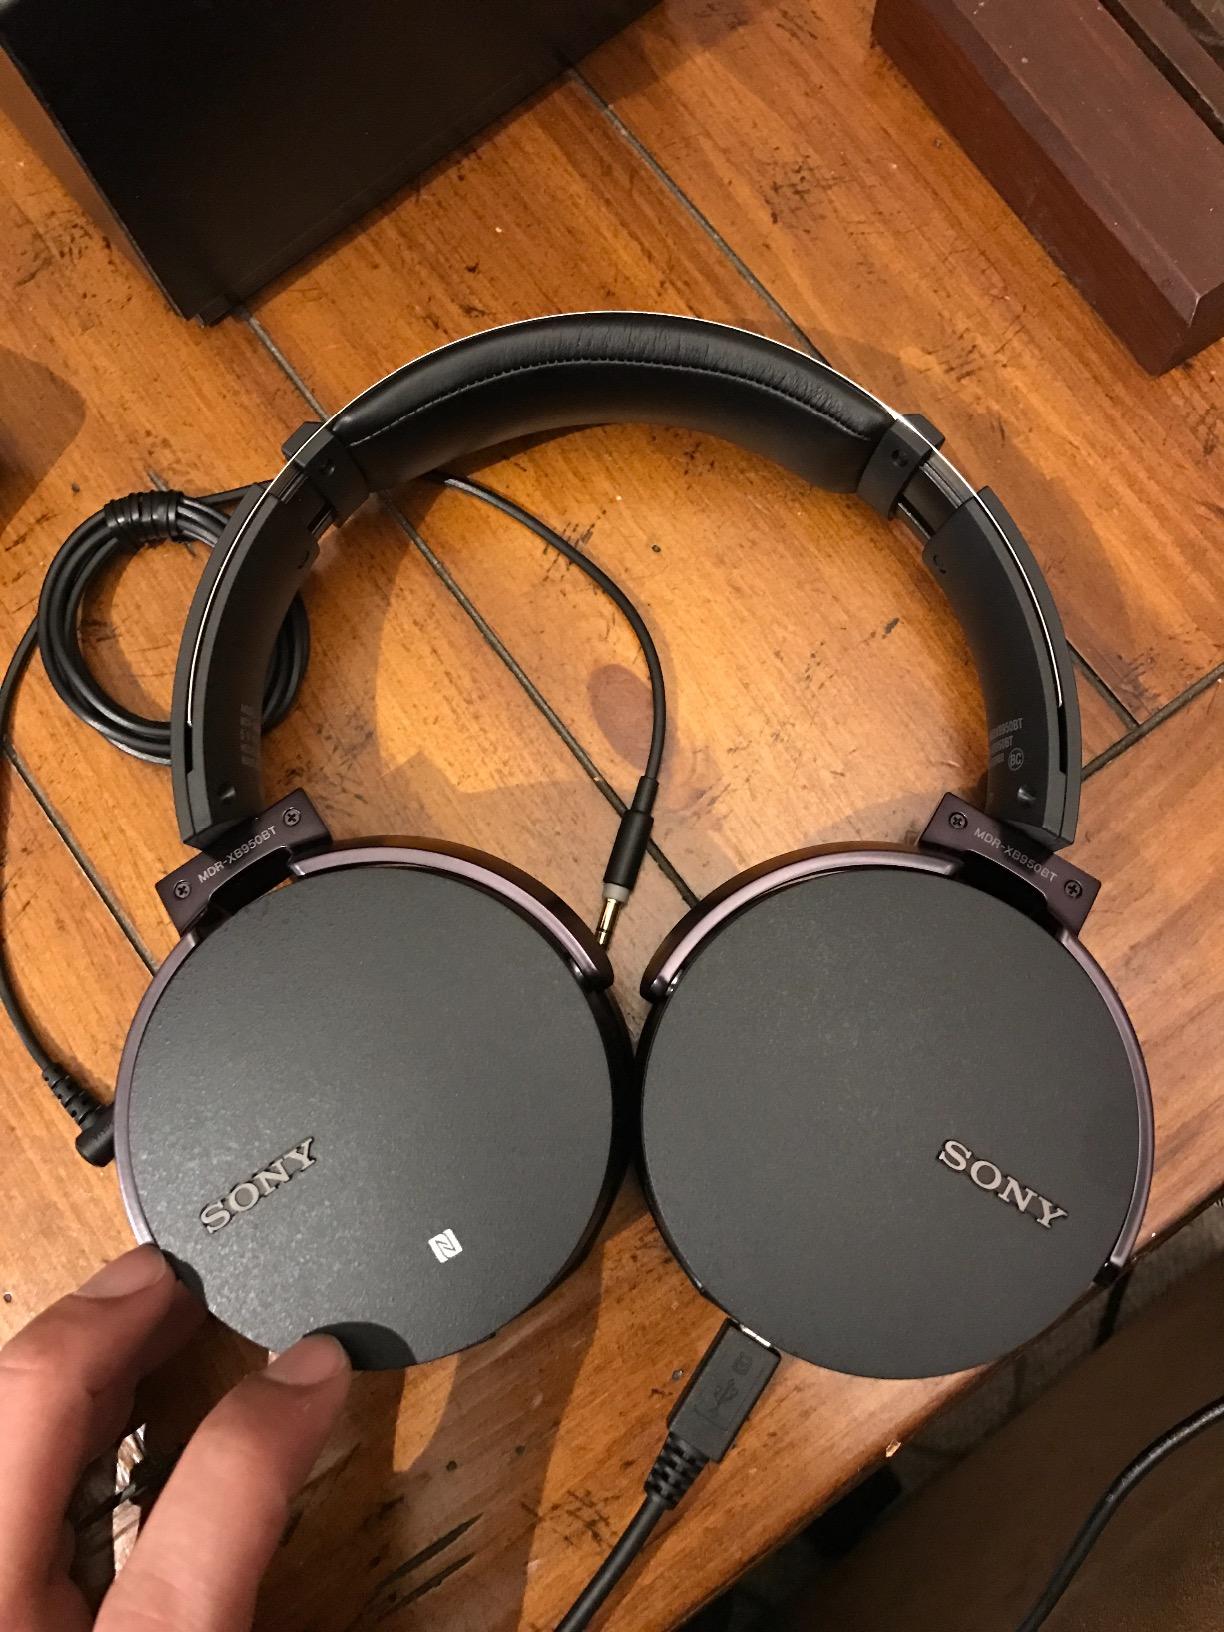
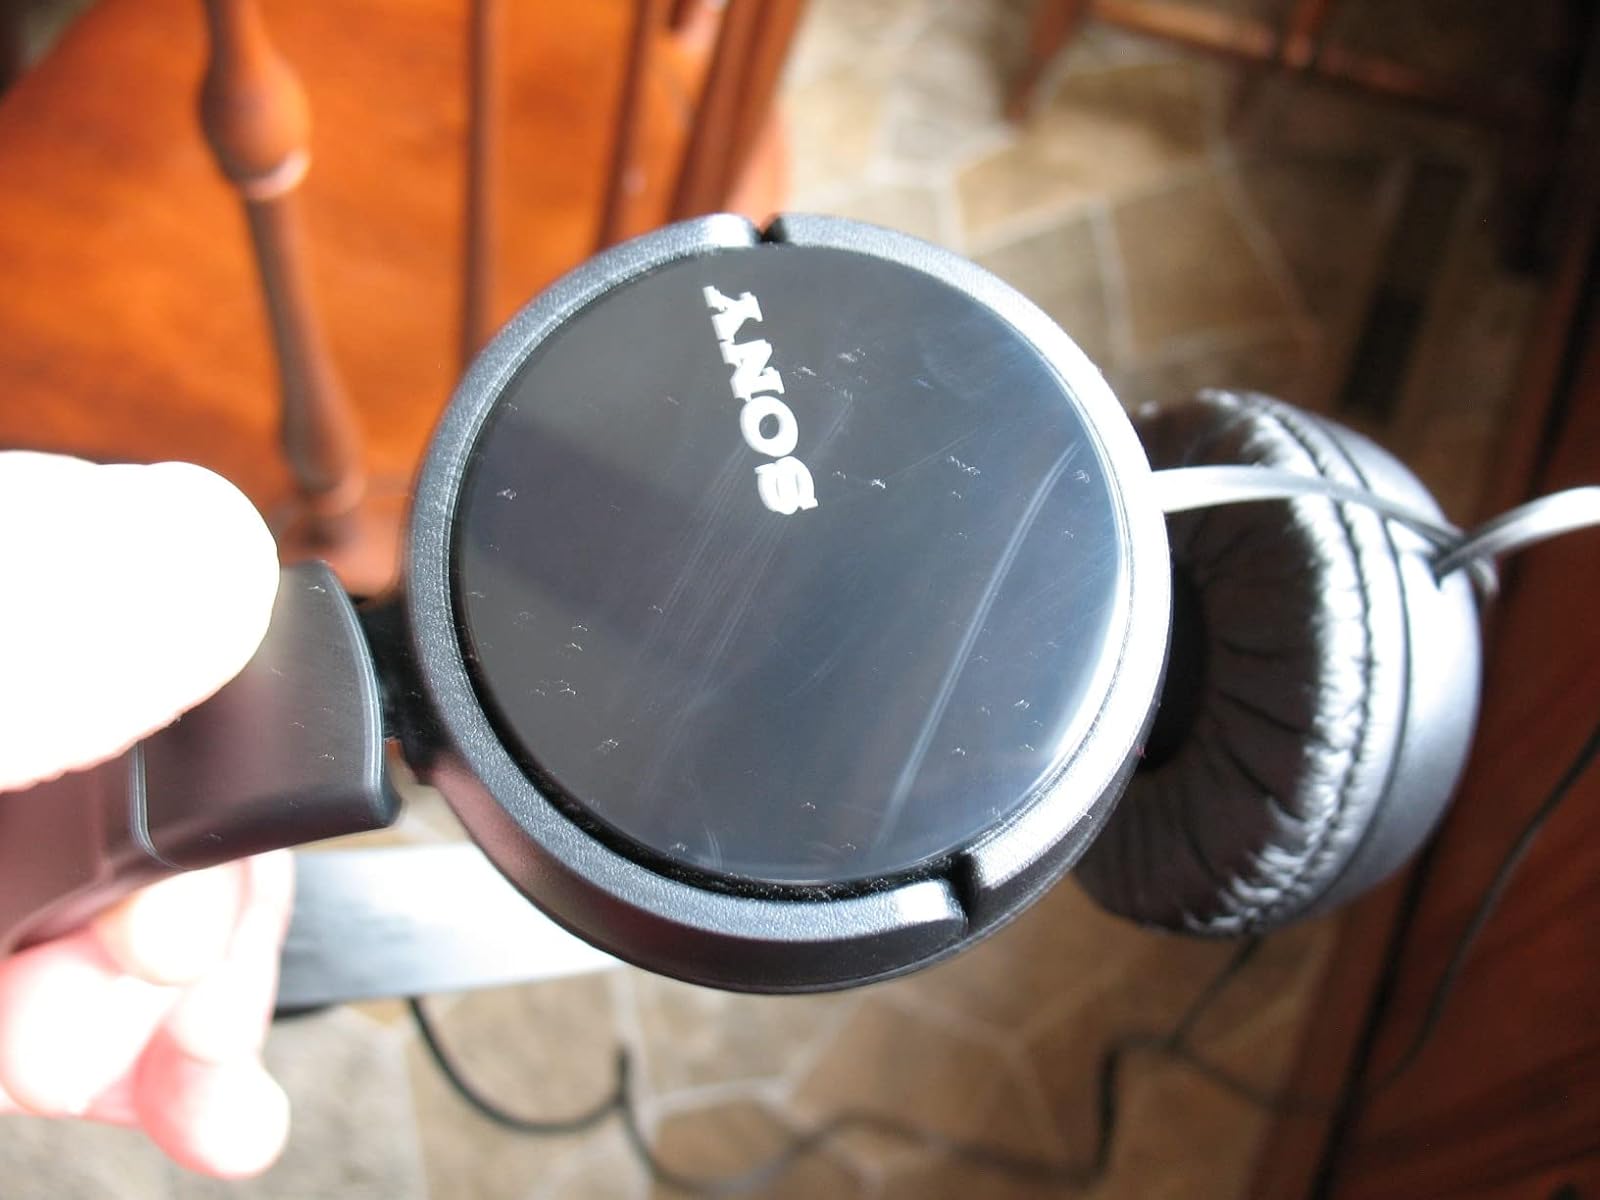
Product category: headphones
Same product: no